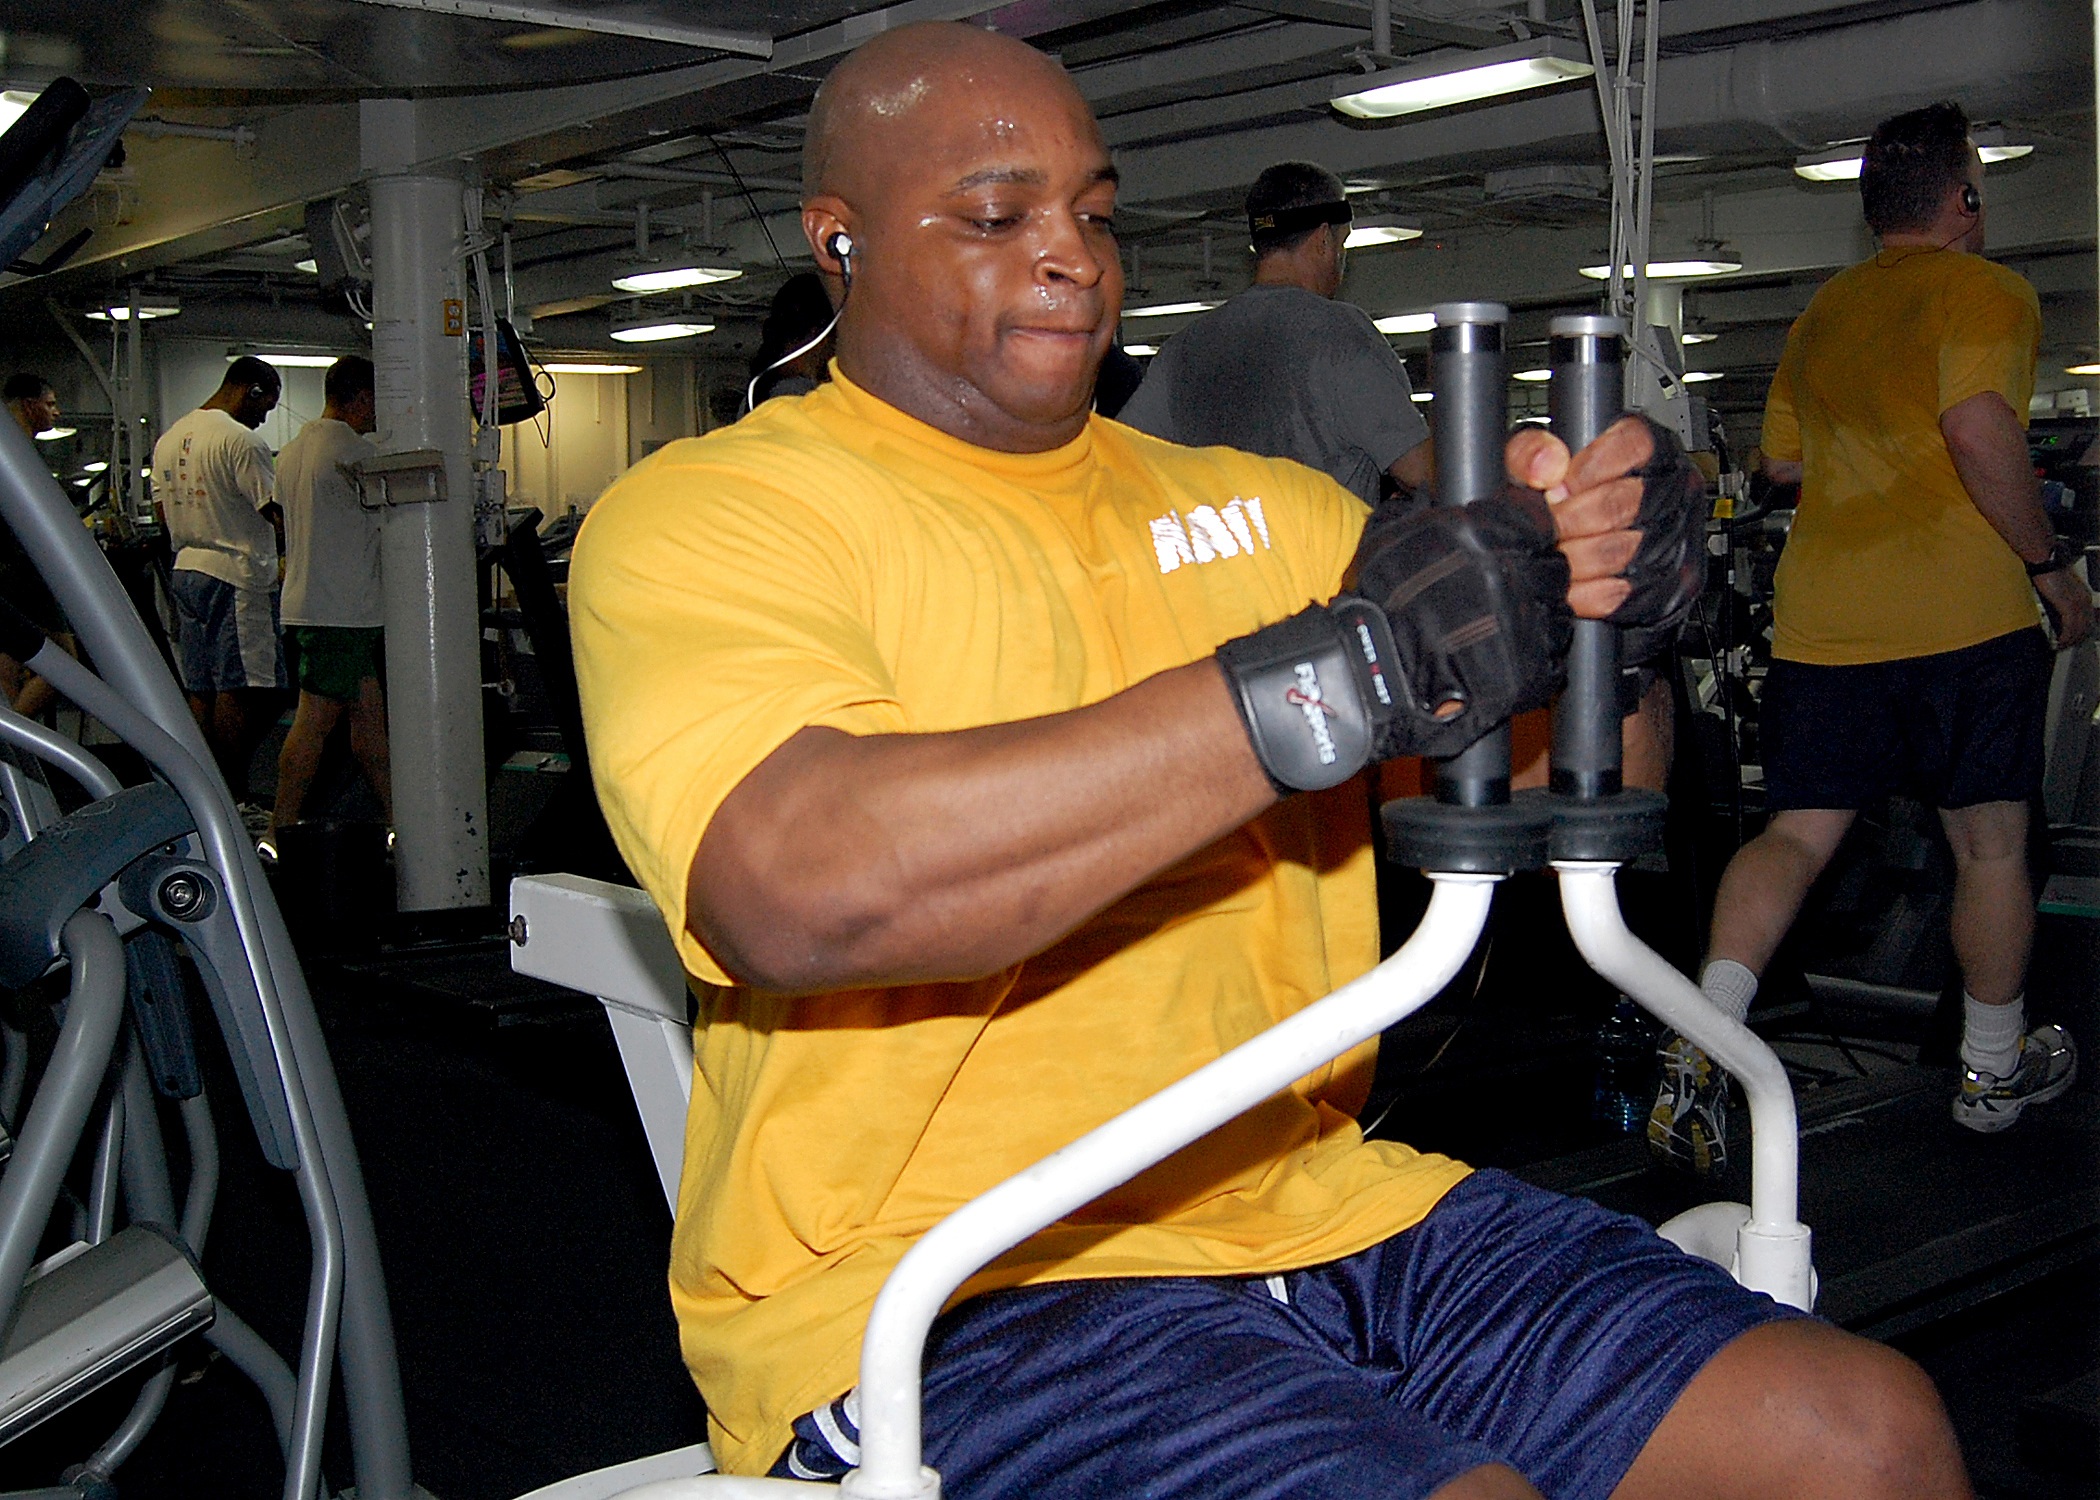
man, person, structure, equipment, room, arm, fitness, gym, muscle, sports equipment, motivation, sporty, relaxation, sports, performance, bodybuilding, gymnastics, hobbies, treadmill, lose weight, sweat, weight training, sweating, physical condition, to strengthen, to tone up, cardio training, burn calories, sport venue, physical fitness, biceps curl, gym room, cardiovascular exercise, elliptical bike, stationary bike, elliptical machine, olympic lifting platform